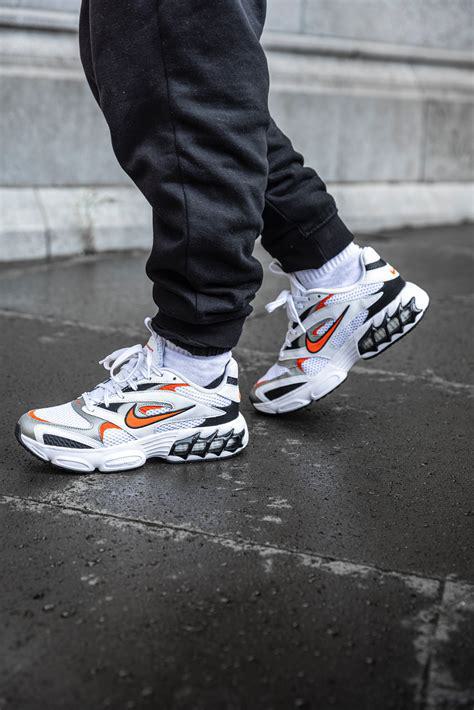
Brand: Nike
Model: Zoom Air Fire